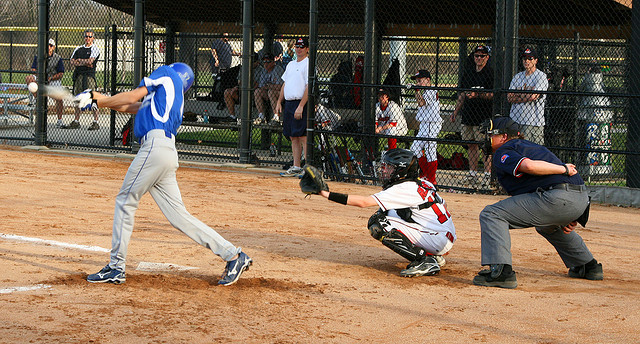
các cầu thủ bóng chày đang thi đấu trên sân